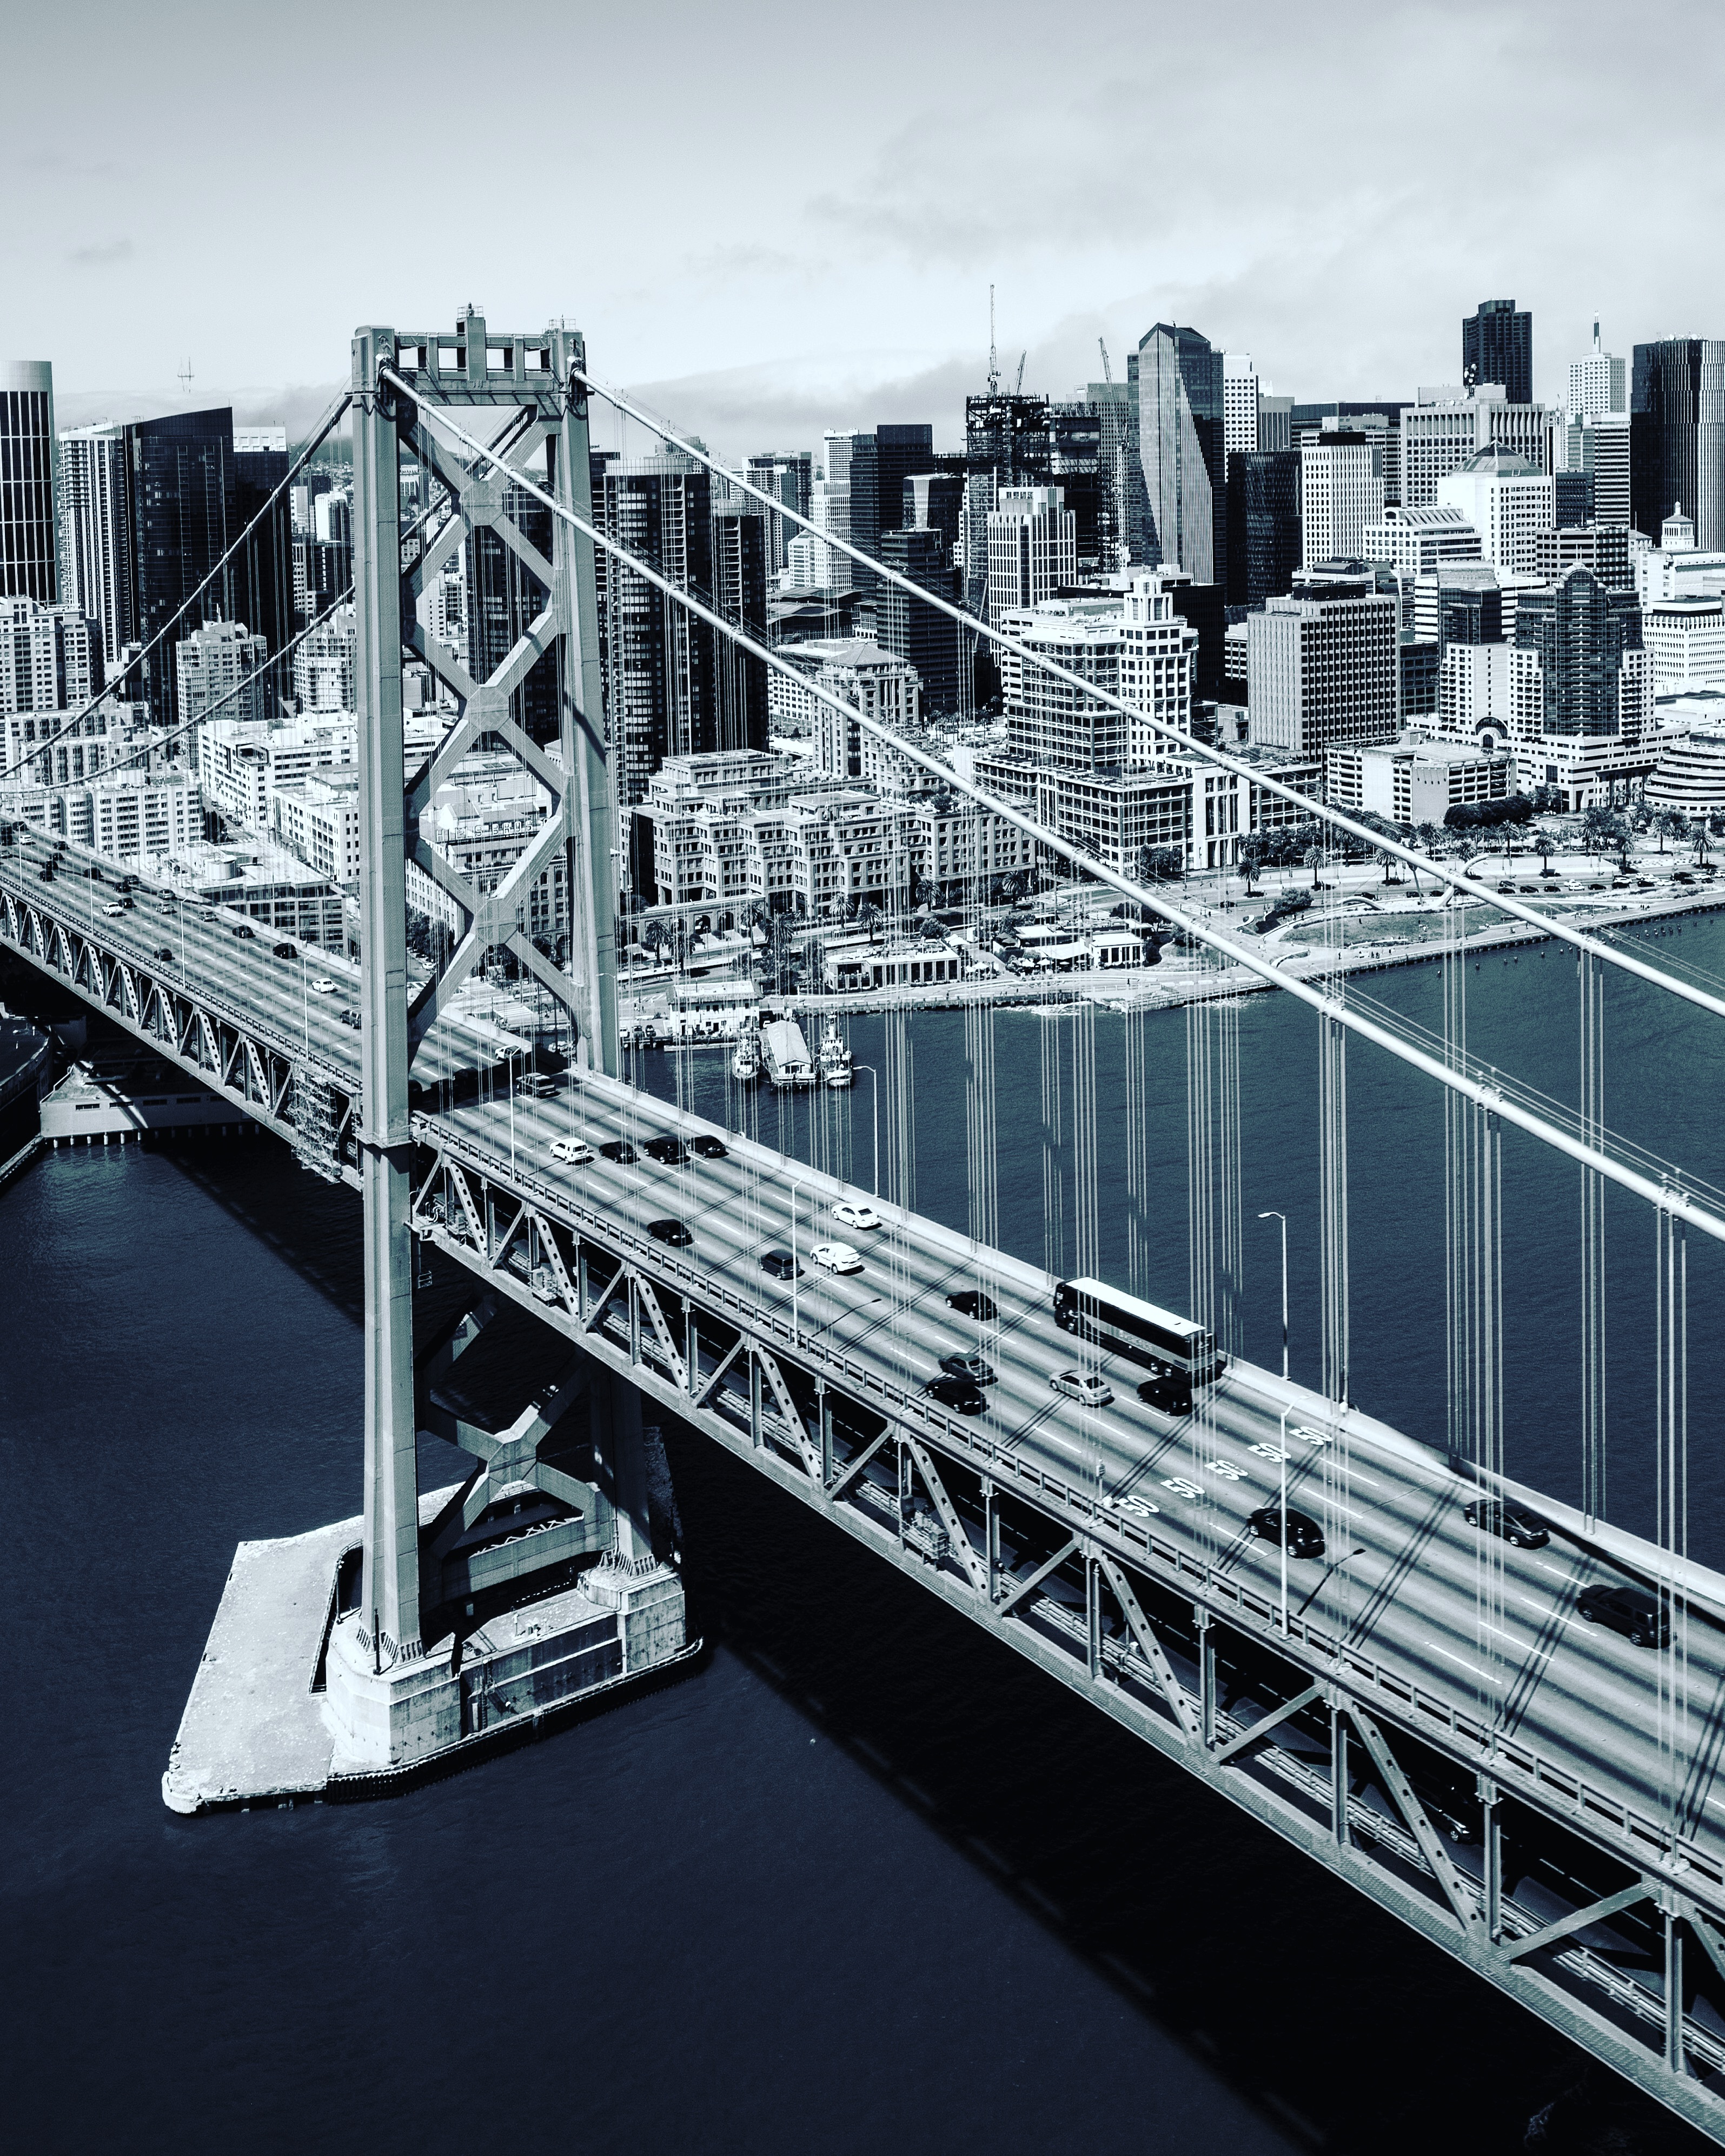
dock, black and white, architecture, bridge, skyline, city, urban, cityscape, suspension bridge, vehicle, marina, monochrome, buildings, infrastructure, cars, vehicles, monochrome photography, nonbuilding structure